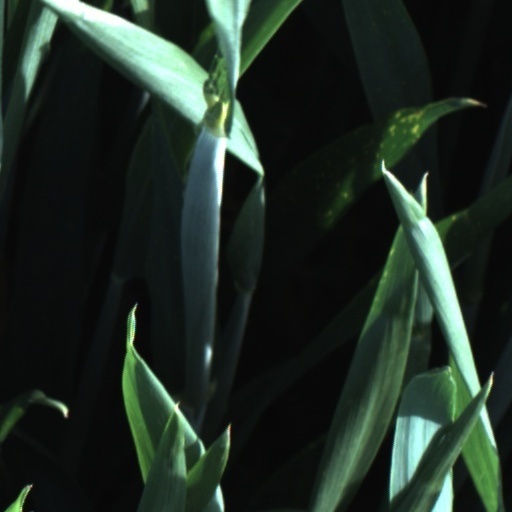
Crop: wheat